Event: Nepal Earthquake
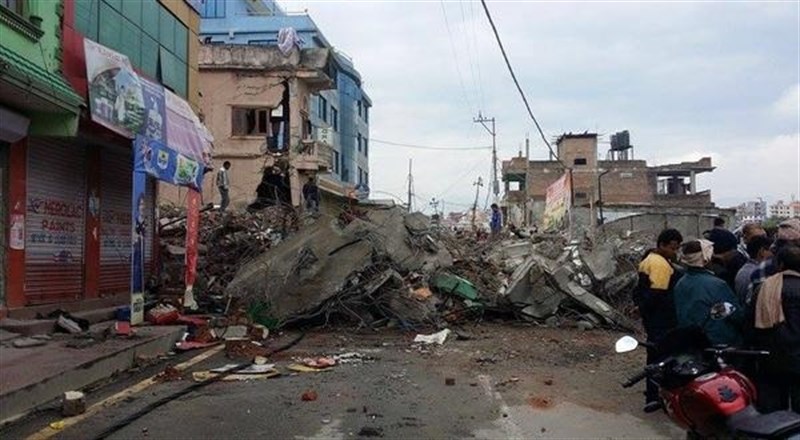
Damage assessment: no_damage